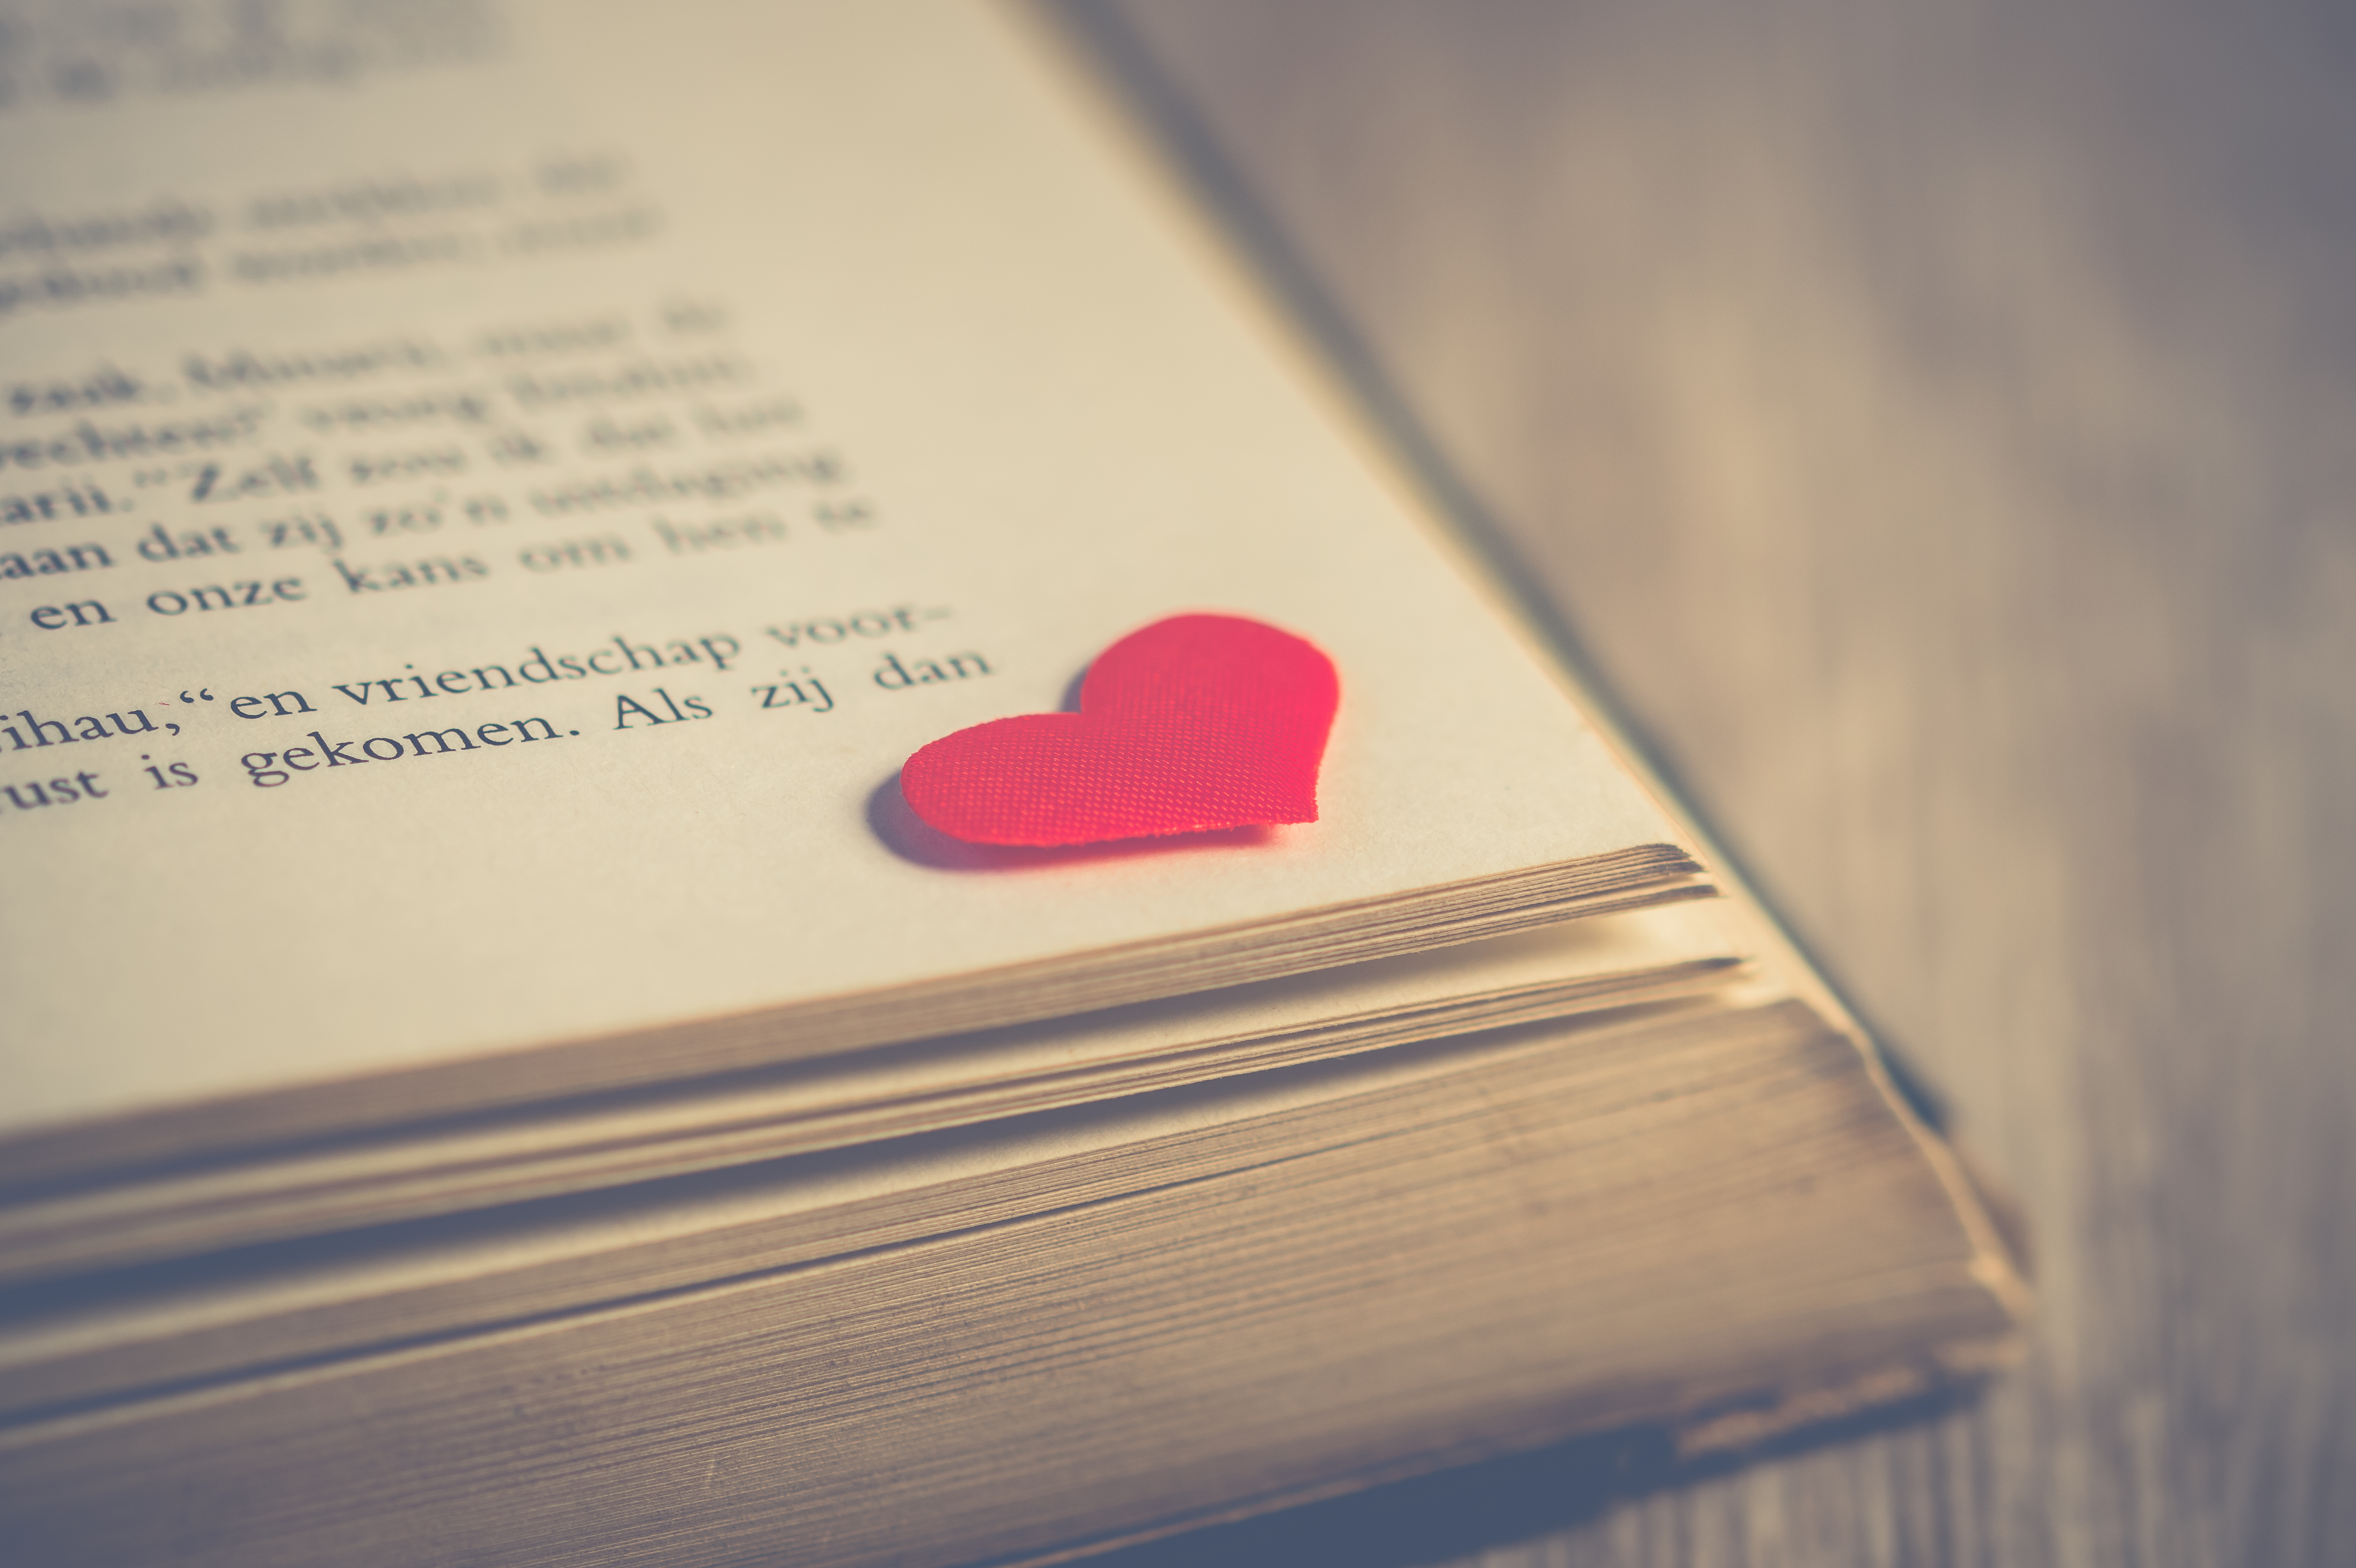
love, heart, book, vintage, valentine, valentines, valentines day, background, wallpaper, red, font